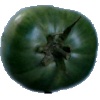
Label: Tomato not Ripened 1